Jerónimo de Azevedo

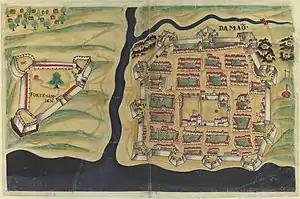
1635 map showing on its left side the Fort of São Jerónimo (Saint Jerome) in Nani Daman.

Azevedo then convened the so-called Malvana Convention, a meeting of representatives of all the districts of the kingdom and accepted - after two days of deliberations - that the native inhabitants of Kotte would keep their laws and customs, though they had to pledge allegiance to the king of Portugal. This convention is mentioned (some 40 years after it was allegedly convened) in a letter of grievance written by Sinhalese leaders to the captain-general, Diogo de Melo e Castro (1636 - 1638).